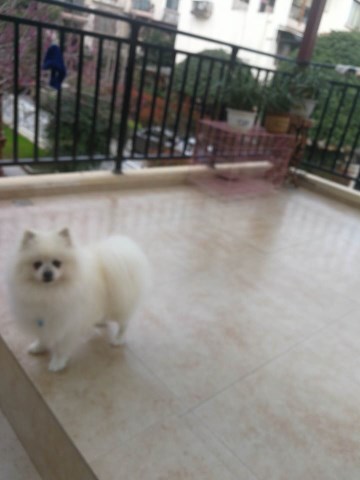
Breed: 1936-n000005-Pomeranian